Montague Island Light

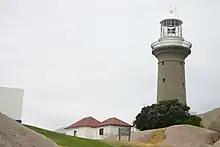
Montague Island Light

The Montague Island Light is a heritage-listed active lighthouse located on Barunguba / Montague Island, an island in the Tasman Sea, offshore from Narooma on the south coast of New South Wales, Australia. The lighthouse is located at the highest point of the island. It was designed by James Barnet and NSW Colonial Architect and built from 1878 to 1881 by J. Musson and completed By W. H. Jennings. It is also known as the Montague Island Lightstation and its setting. The property is owned by the Office of Environment and Heritage, an agency of the Government of New South Wales. It was added to the New South Wales State Heritage Register on 2 April 1999, and the Commonwealth Heritage List on 22 June 2004.